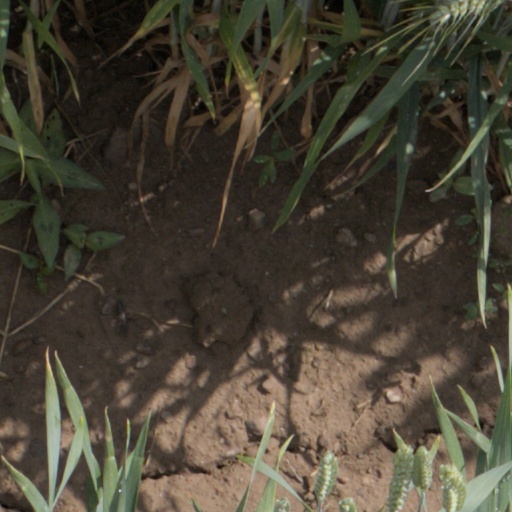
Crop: wheat